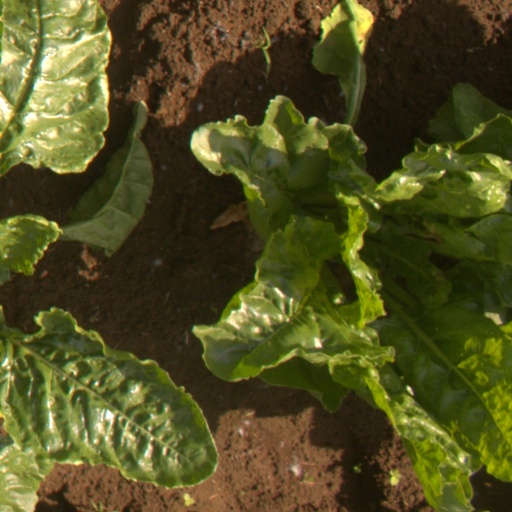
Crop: sugar beet